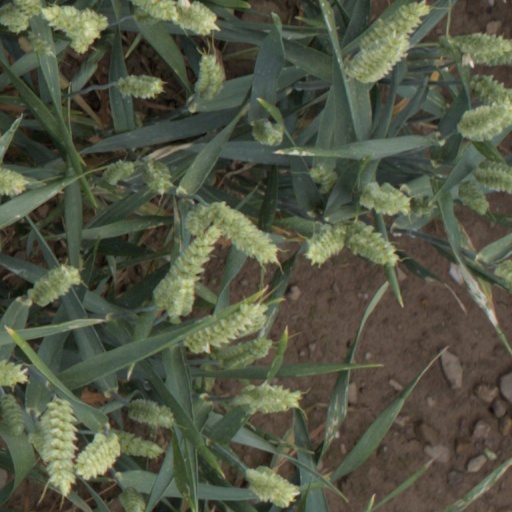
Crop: wheat